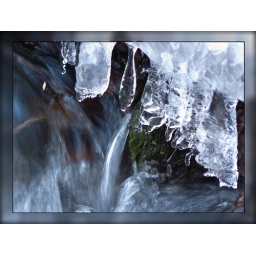
Ice bridge above the water